Tancheon Sports Complex

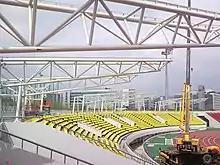
Tancheon Stadium under canopy installation in 2009

In 2009, Seongnam FC moved their home matches to Seongnam Sports Complex as the canopy installation works commenced. The installation was completed in 2010. The first match held since the installation was Seongnam FC's 2010 AFC Champions League game against Kawasaki Frontale on 23 February 2010.